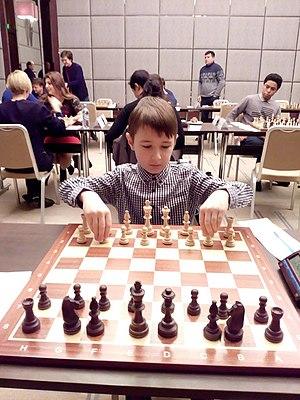
Tikhon Tcherniaev, né le 1ᵉʳ mars 2010, est un enfant joueur d'échecs prodige.